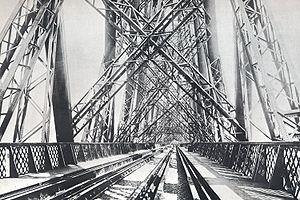
Le réseau ferroviaire de Grande-Bretagne, le principal territoire du Royaume-Uni, est le plus ancien au monde. Le réseau est originellement construit à partir de tronçons épars exploités par de petites compagnies privées. Ces tronçons se développent pendant le boom des chemins de fer des années 1840 et finissent par constituer un réseau national, même s'ils demeurent toujours exploités par des dizaines de compagnies en concurrence. Au cours du XIXᵉ siècle et au début du XXᵉ, celles-ci fusionnent ou sont achetées par des concurrents jusqu'à ce que seulement une poignée de compagnies plus importantes subsistent. Le réseau tout entier est placé sous le contrôle du gouvernement pendant la Première Guerre mondiale, ce qui révèle un certain nombre d'avantages du regroupement et de la planification. Cependant, le gouvernement résiste à l'appel de la nationalisation du réseau. En 1923, presque toutes les compagnies restantes sont regroupées dans ce que l'on appelle alors « The Big Four » : la Great Western Railway, la London and North Eastern Railway, la London, Midland and Scottish Railway et la Southern Railway.
Le pont du Forth est un pont du Royaume-Uni situé à quatorze kilomètres à l’ouest de la ville écossaise d’Édimbourg. Il est le deuxième plus long pont ferroviaire de type cantilever au monde quant à sa portée libre et le premier de grande taille jamais construit. Sa longueur est supérieure à 2,5 kilomètres. Il est uniquement destiné au trafic ferroviaire et permet de relier le council area d’Édimbourg à celui de Fife en enjambant le fleuve Forth. Il constitue ainsi un axe majeur de transport entre le nord-est et le sud-est du pays, doublé depuis 1964 par le pont autoroutier du Forth. En 1999, le pont est inscrit sur la liste indicative du patrimoine mondial de l’UNESCO, et le 5 juillet 2015, il gagne le titre de patrimoine mondial.